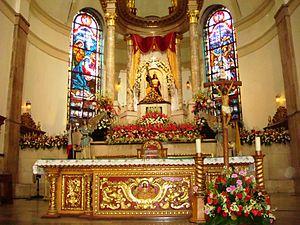
La basilique du Nazaréen Noir, est un édifice religieux catholique se trouvant dans le district de Quiapo, à Manille. Construite par les franciscains au début du XVIIe siècle comme première église du nouveau district de Quiapo, elle fut reconstruite plusieurs fois.